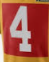
Number: 4